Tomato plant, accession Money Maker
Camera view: horizontal (90 deg, fisheye); turntable rotation: 240 degrees
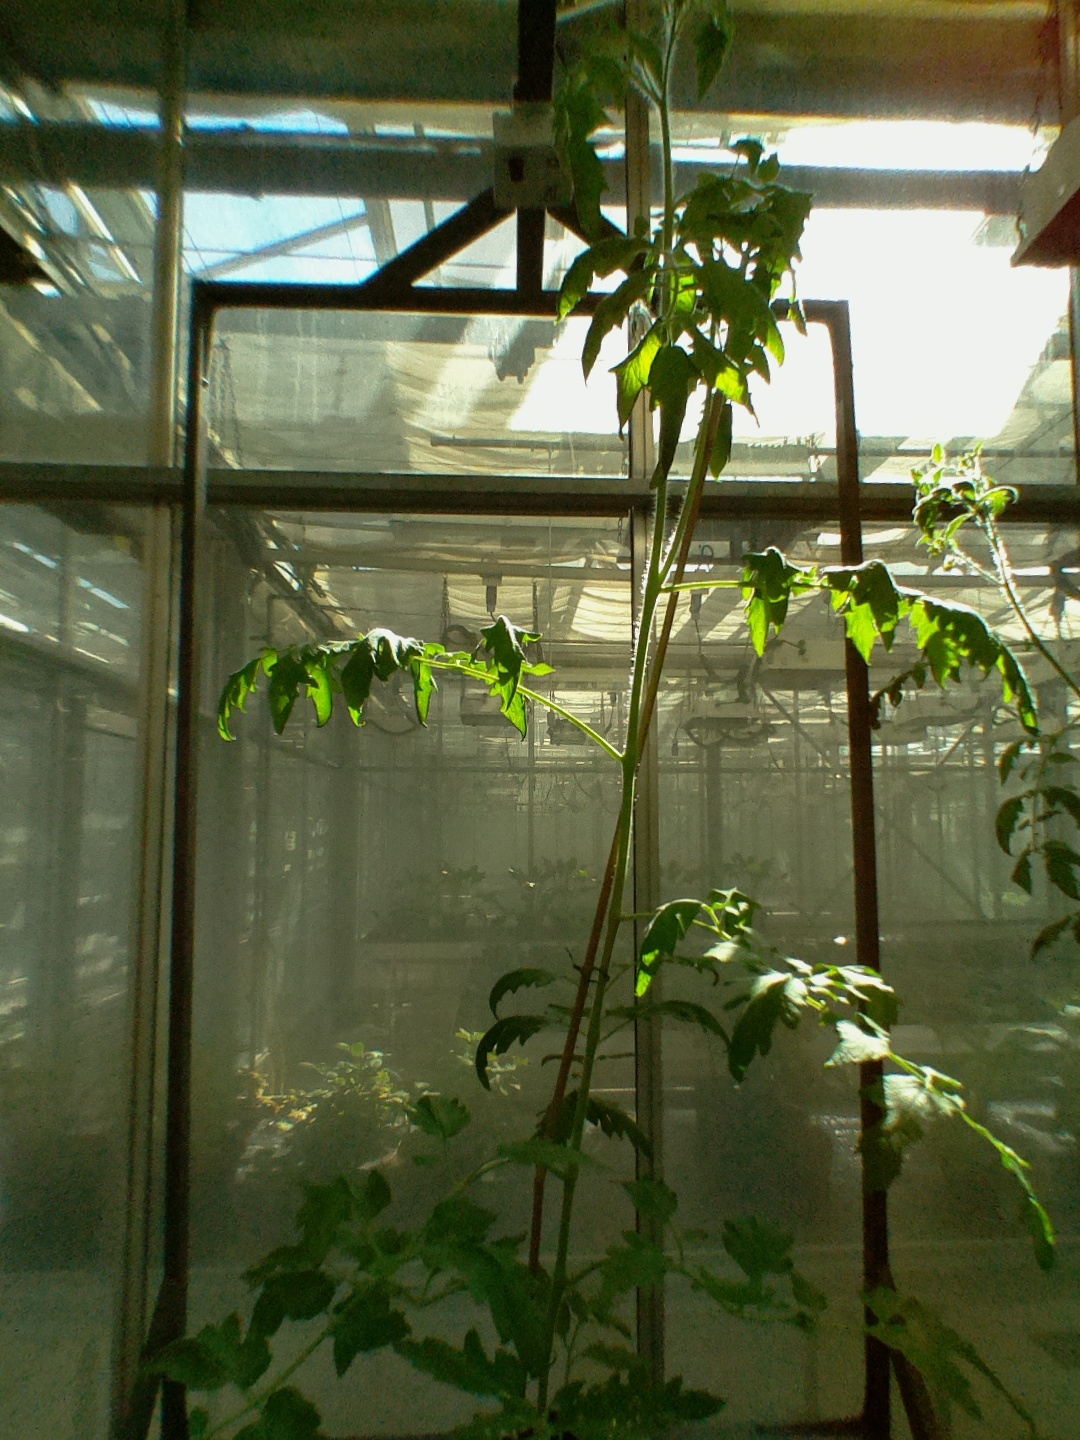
BBCH growth stage 53: 3 inflorescences visible